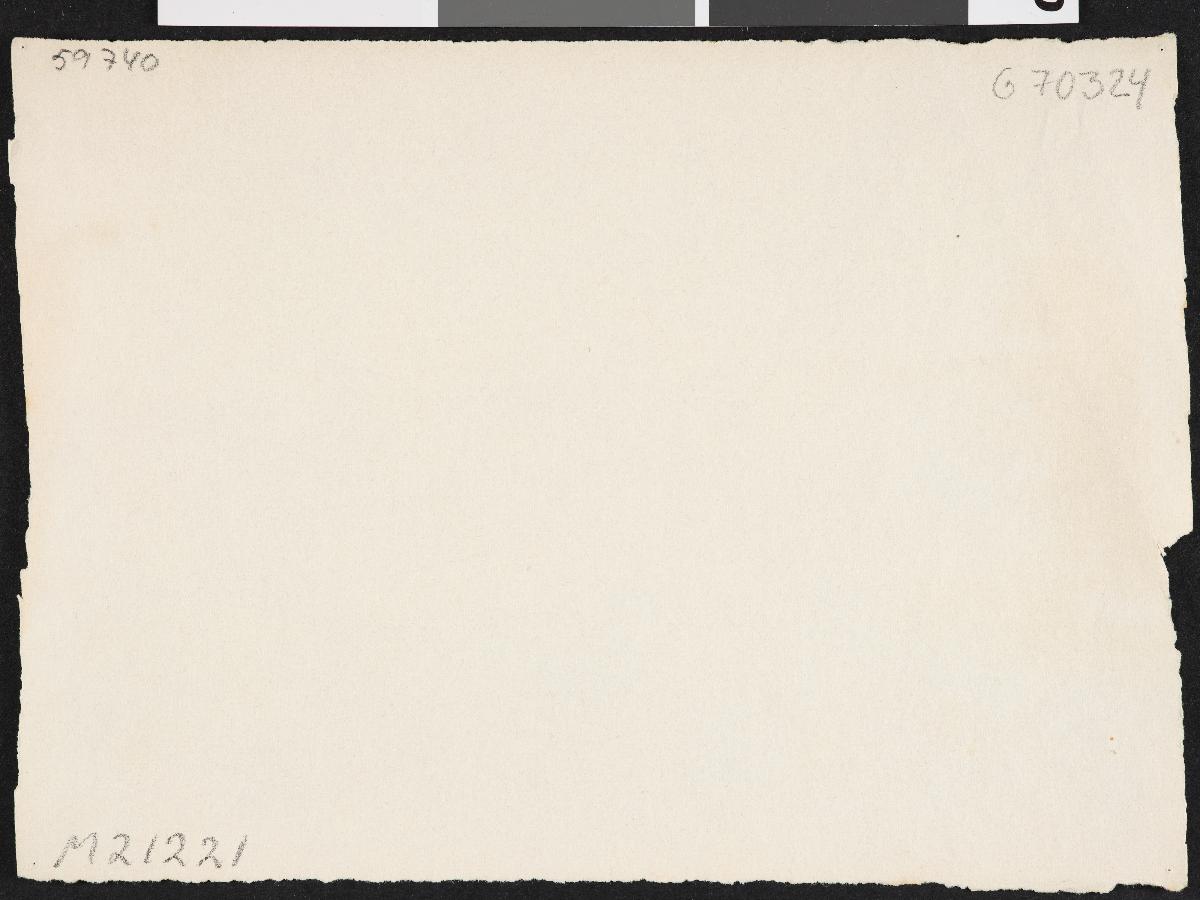
Tuomarinkylän kartano.
sisällön kuvaus: Työntekijät auraamassa ojaa. värillinen
Ajankohta: kuvausaika 1900-luvun alku
Paikka: Suomi, Uusimaa, Helsinki, Tuomarinkylä Helsinki, Tuomarinkartano Helsinki, Tuomarinkylän kartano
Aiheet: maatalous, farming, jordbruk